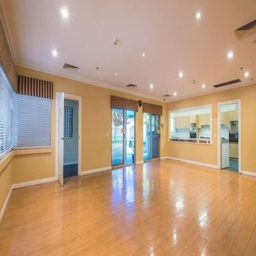
a communal area at the premises formerly occupied by organisation .